Rhagium bifasciatum

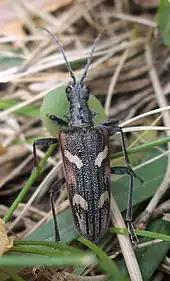
Dorsal view showing the distinctive elytral markings

Like other longhorn beetles, "R. bifasciatum" lays its eggs in dead wood, mostly of coniferous trees, where they bore deep, broad tunnels until they are ready to pupate after about two years. The adults feed on a wide variety of coniferous and broad-leaved trees.